Sky position (RA, Dec in degrees): 322.757, -0.2506
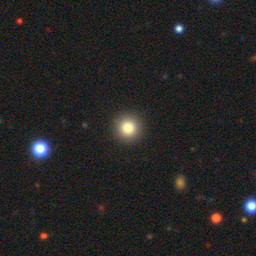
Galaxy morphology: Round Smooth Galaxies